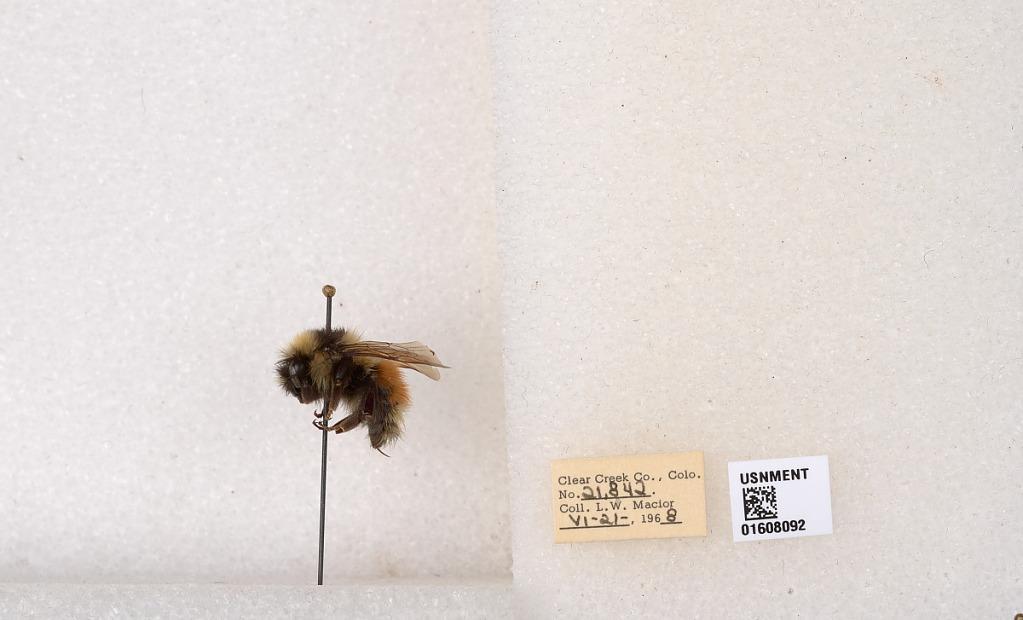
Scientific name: Bombus (Pyrobombus) sylvicola Kirby
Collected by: L. Macior
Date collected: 1968-6-21
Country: United States
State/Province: Colorado
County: Clear Creek
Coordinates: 39.6891, -105.644